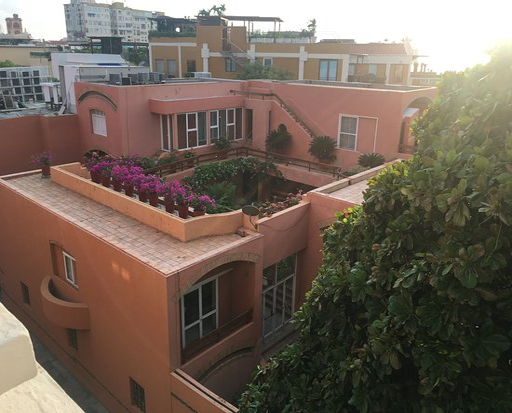
you can look into home from the hotel